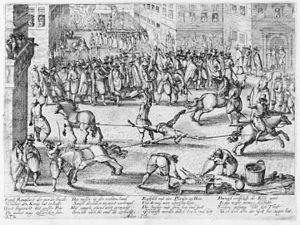
L'assassinat d'Henri IV est l'un des événements marquants de l'histoire de France. Le premier roi de France et de Navarre meurt sous les coups de François Ravaillac le 14 mai 1610.
La place de l'Hôtel-de-Ville - Esplanade de la Libération, ancienne place de Grève jusqu'en 1803, est une place de Paris, en France.